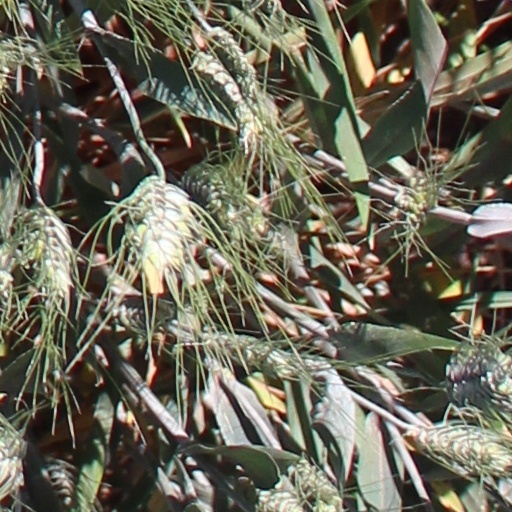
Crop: wheat